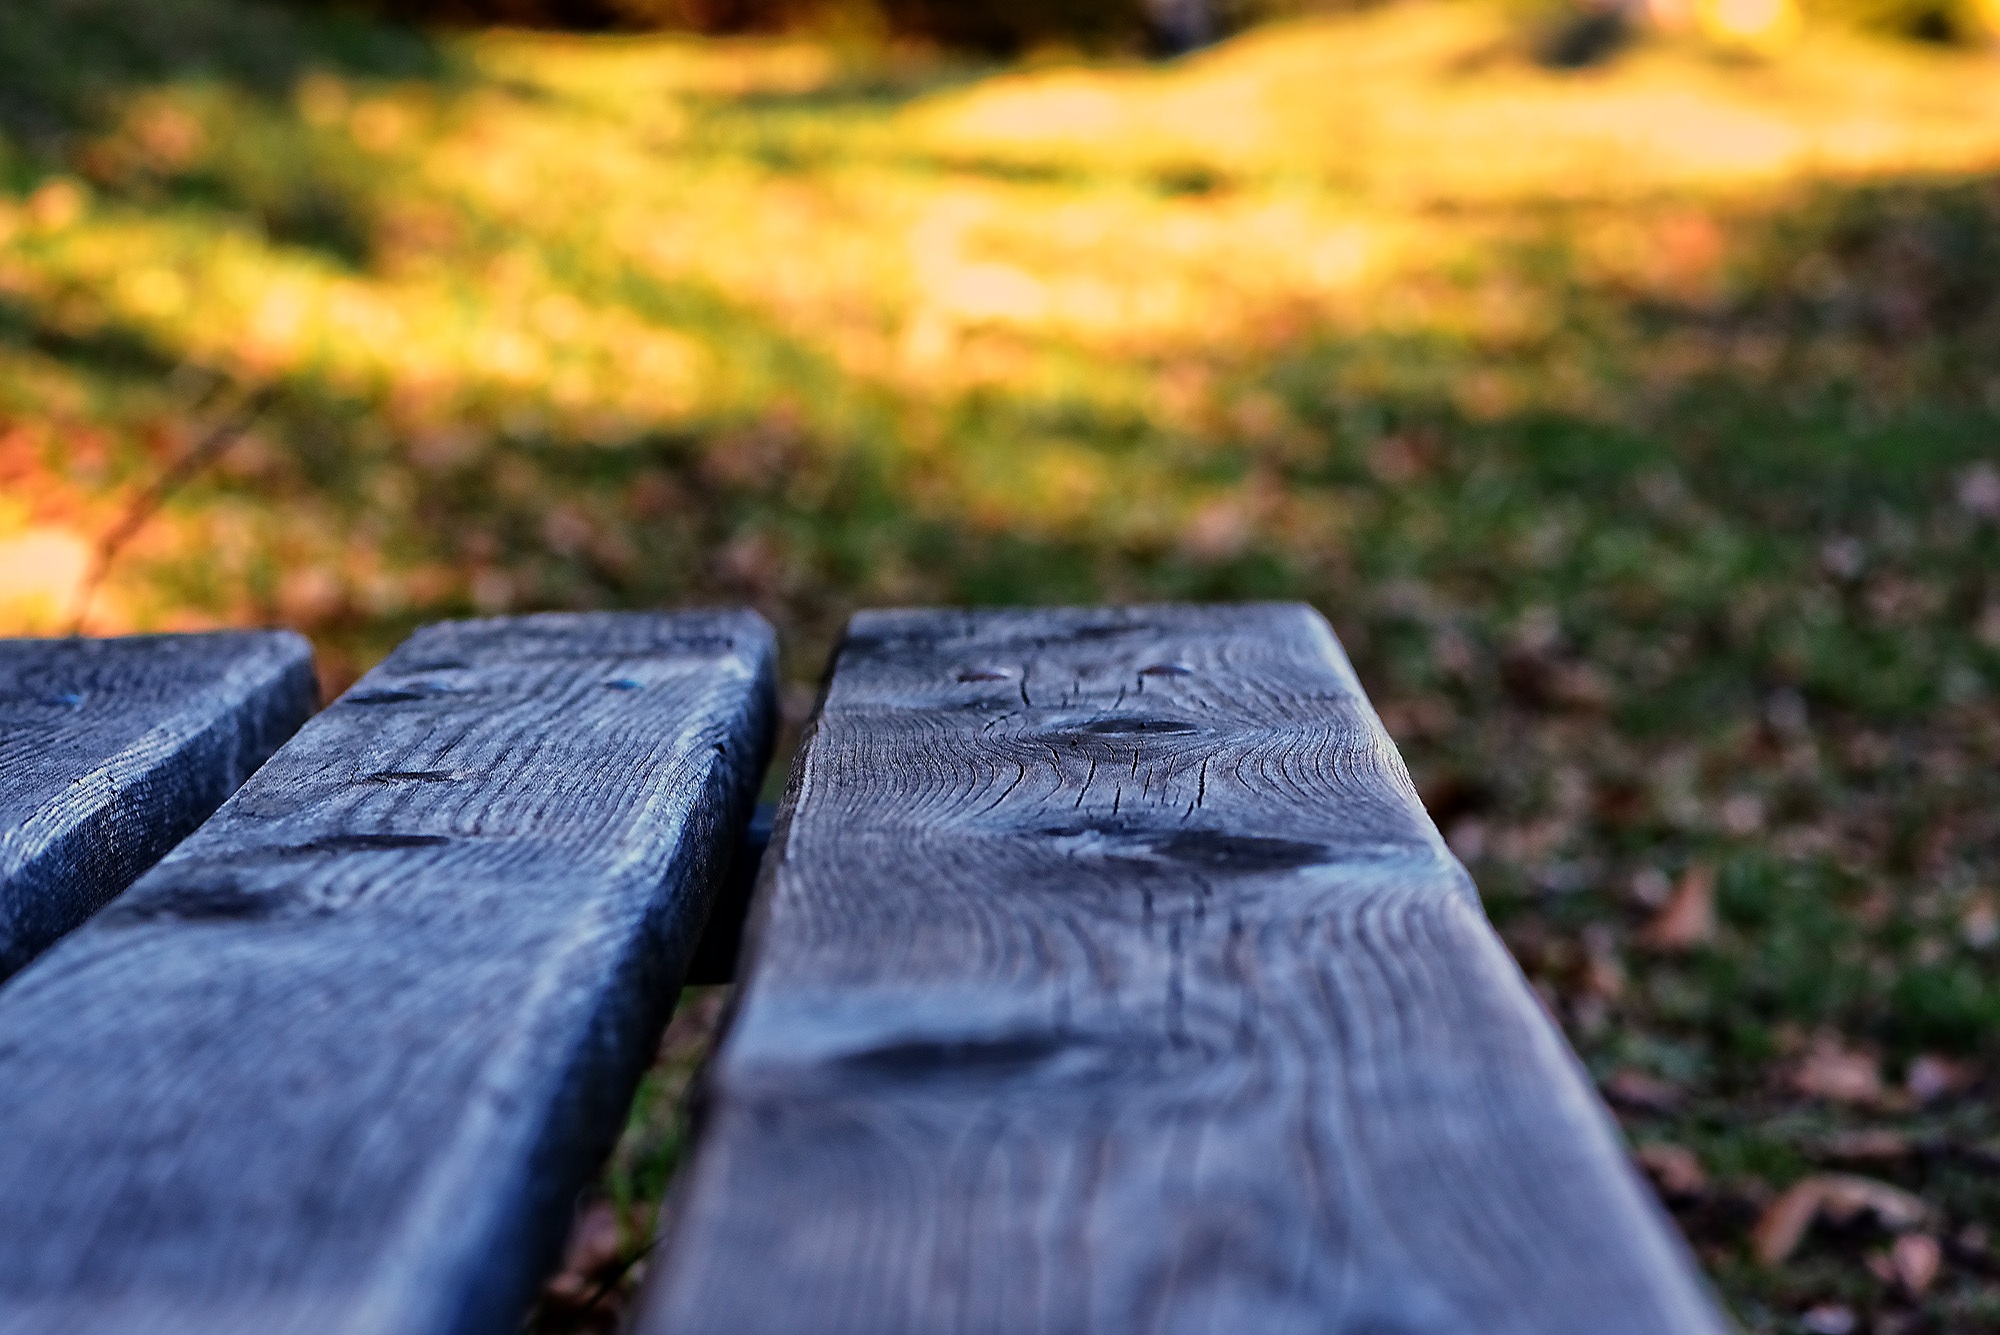
tree, nature, grass, wood, bench, lawn, photography, sunlight, leaf, green, color, autumn, blue, rest, close, season, weathered, close up, wooden bench, bank, out, click